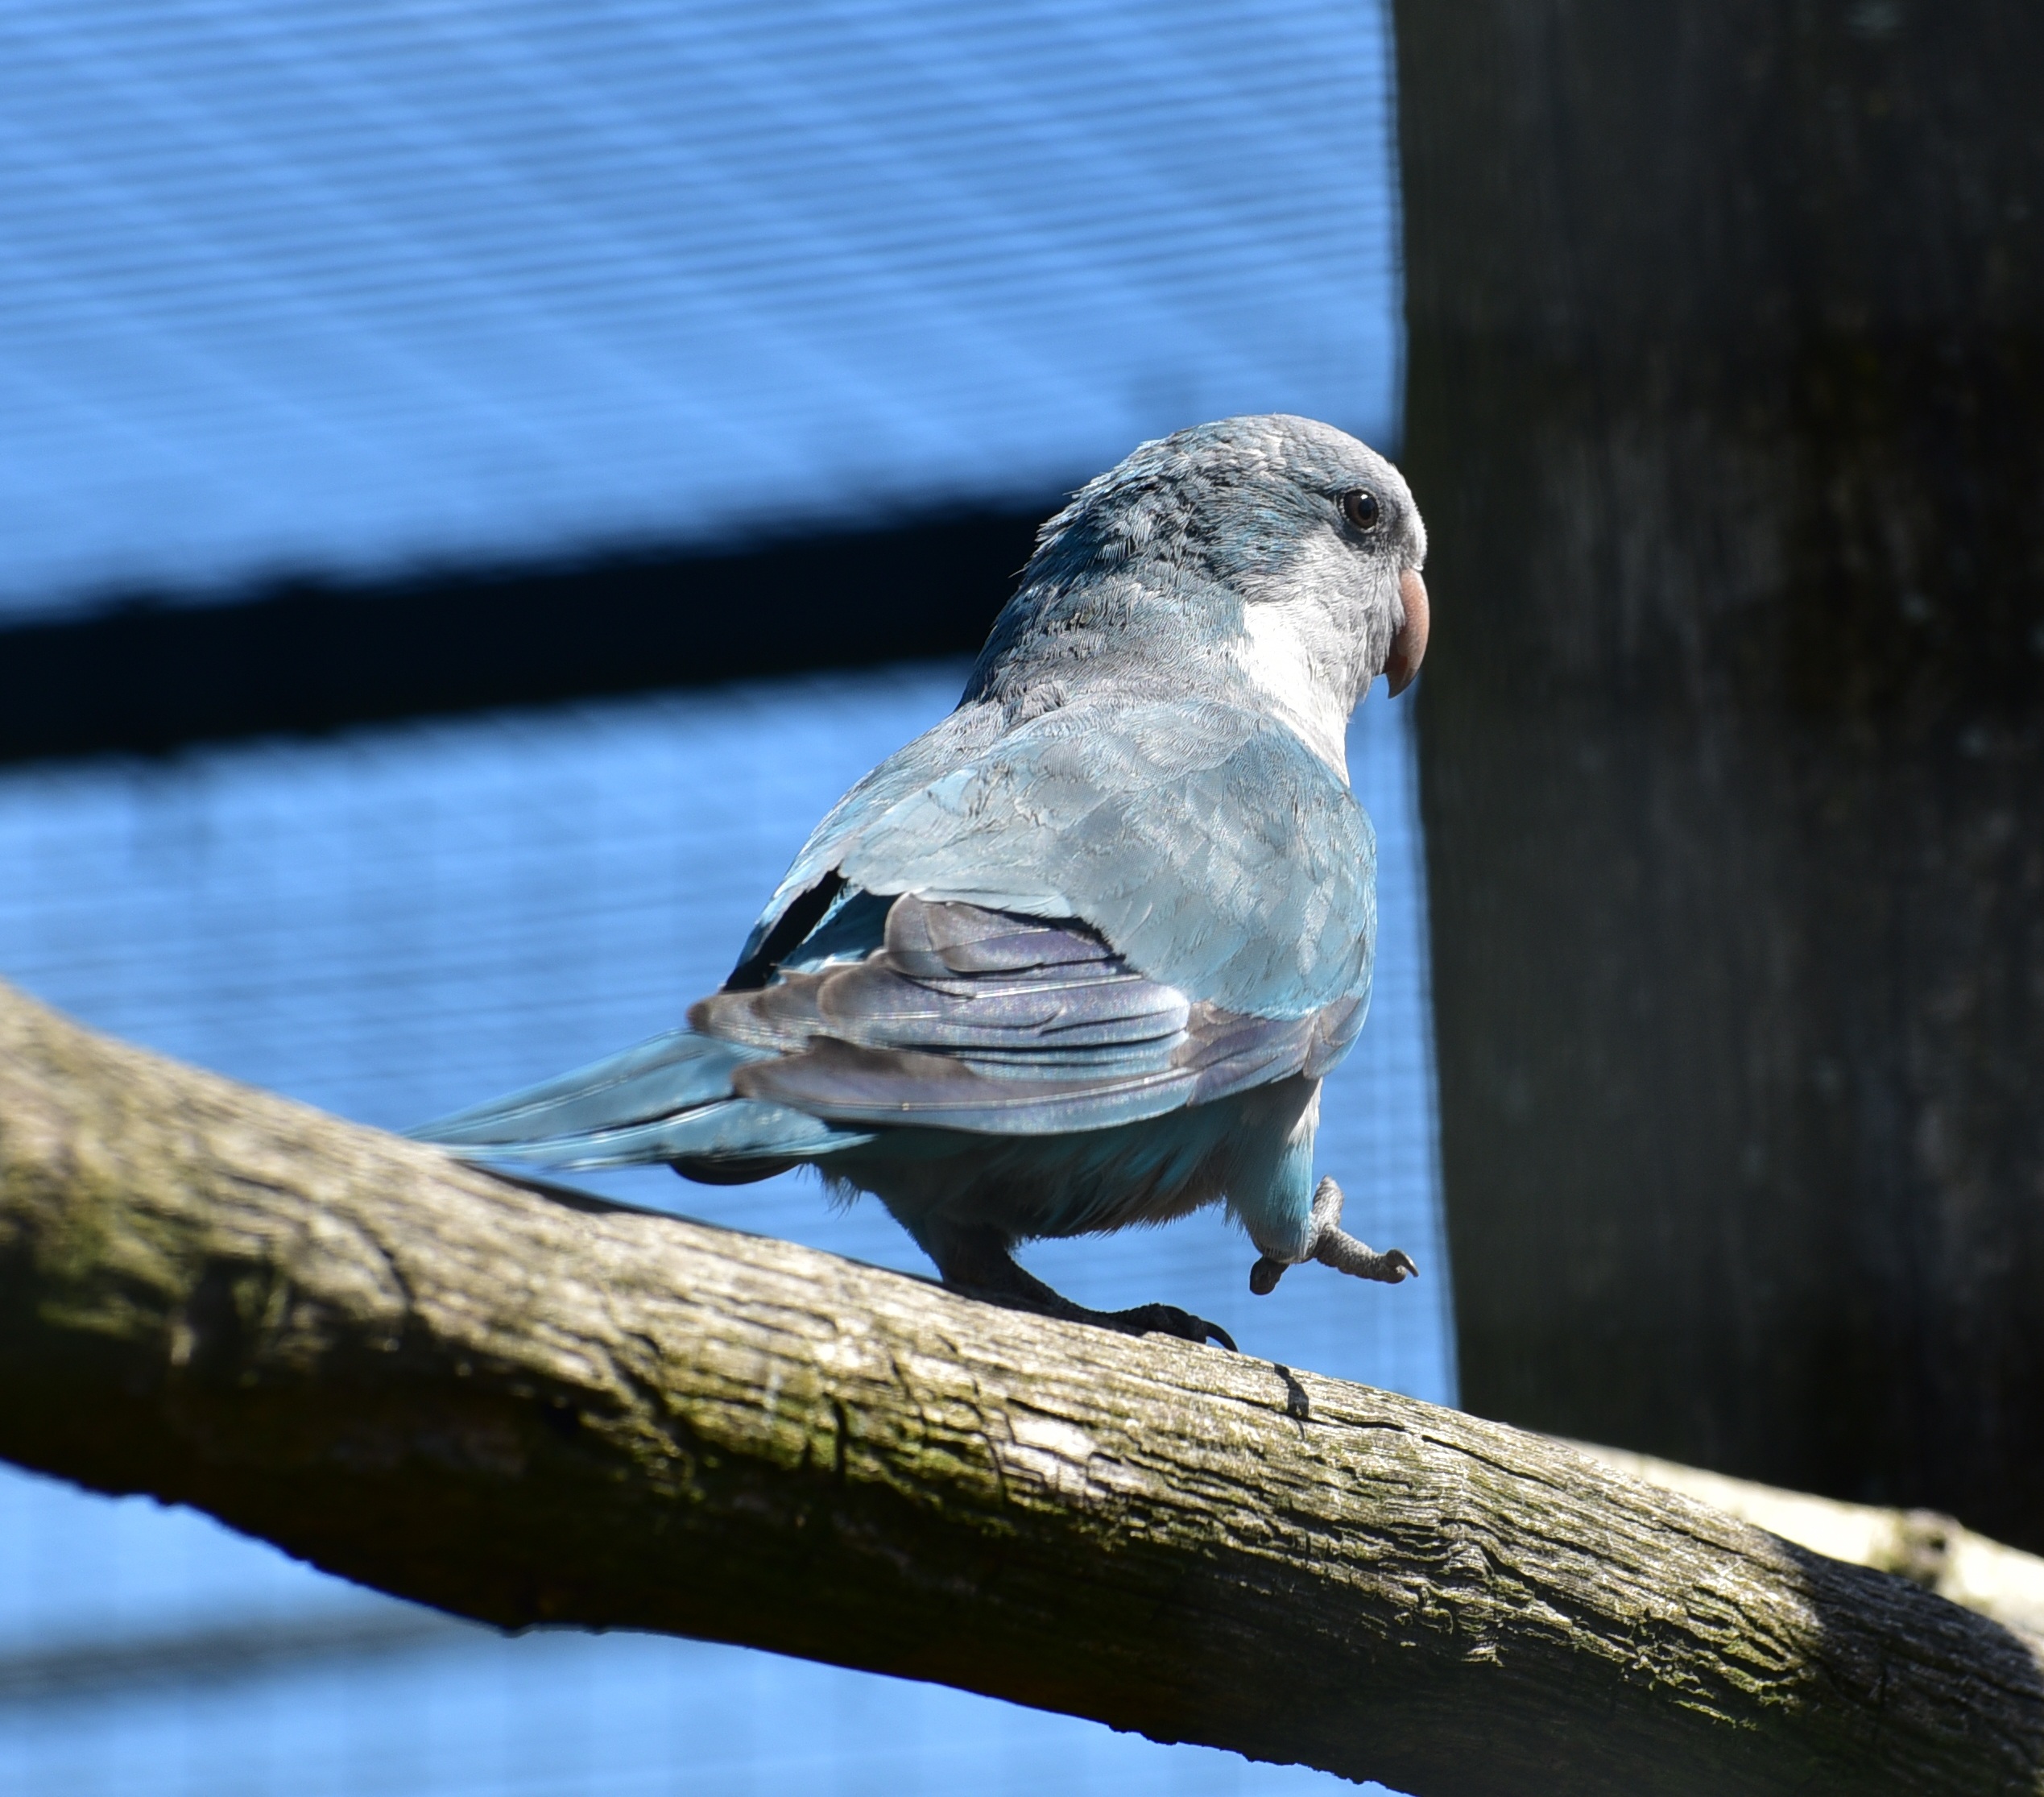
nature, branch, bird, wing, cute, wildlife, beak, small, blue, feather, fauna, plumage, vertebrate, parrot, bill, finch, little bird, animal world, perching bird